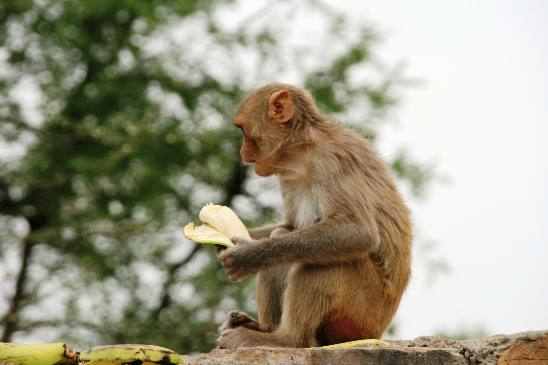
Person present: No